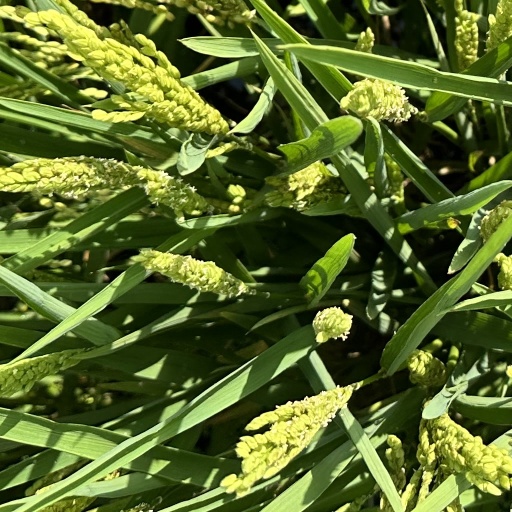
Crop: rice